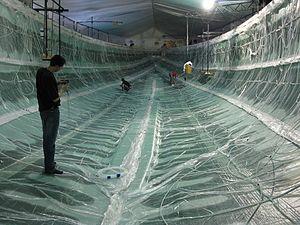
Goélette de 172' (52m) Surface
Le moulage par infusion sous vide ou plus simplement l'infusion est un procédé moderne de mise en œuvre des matériaux composites.